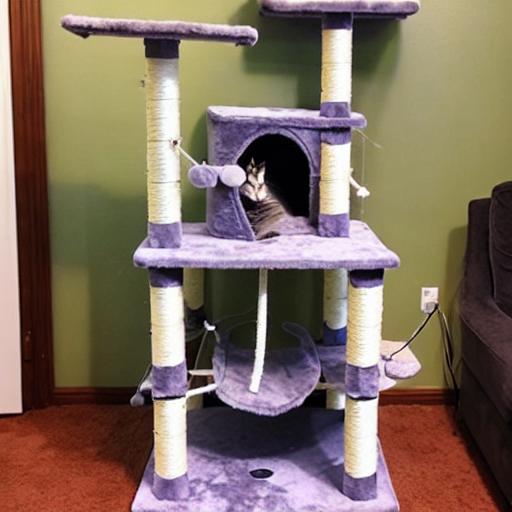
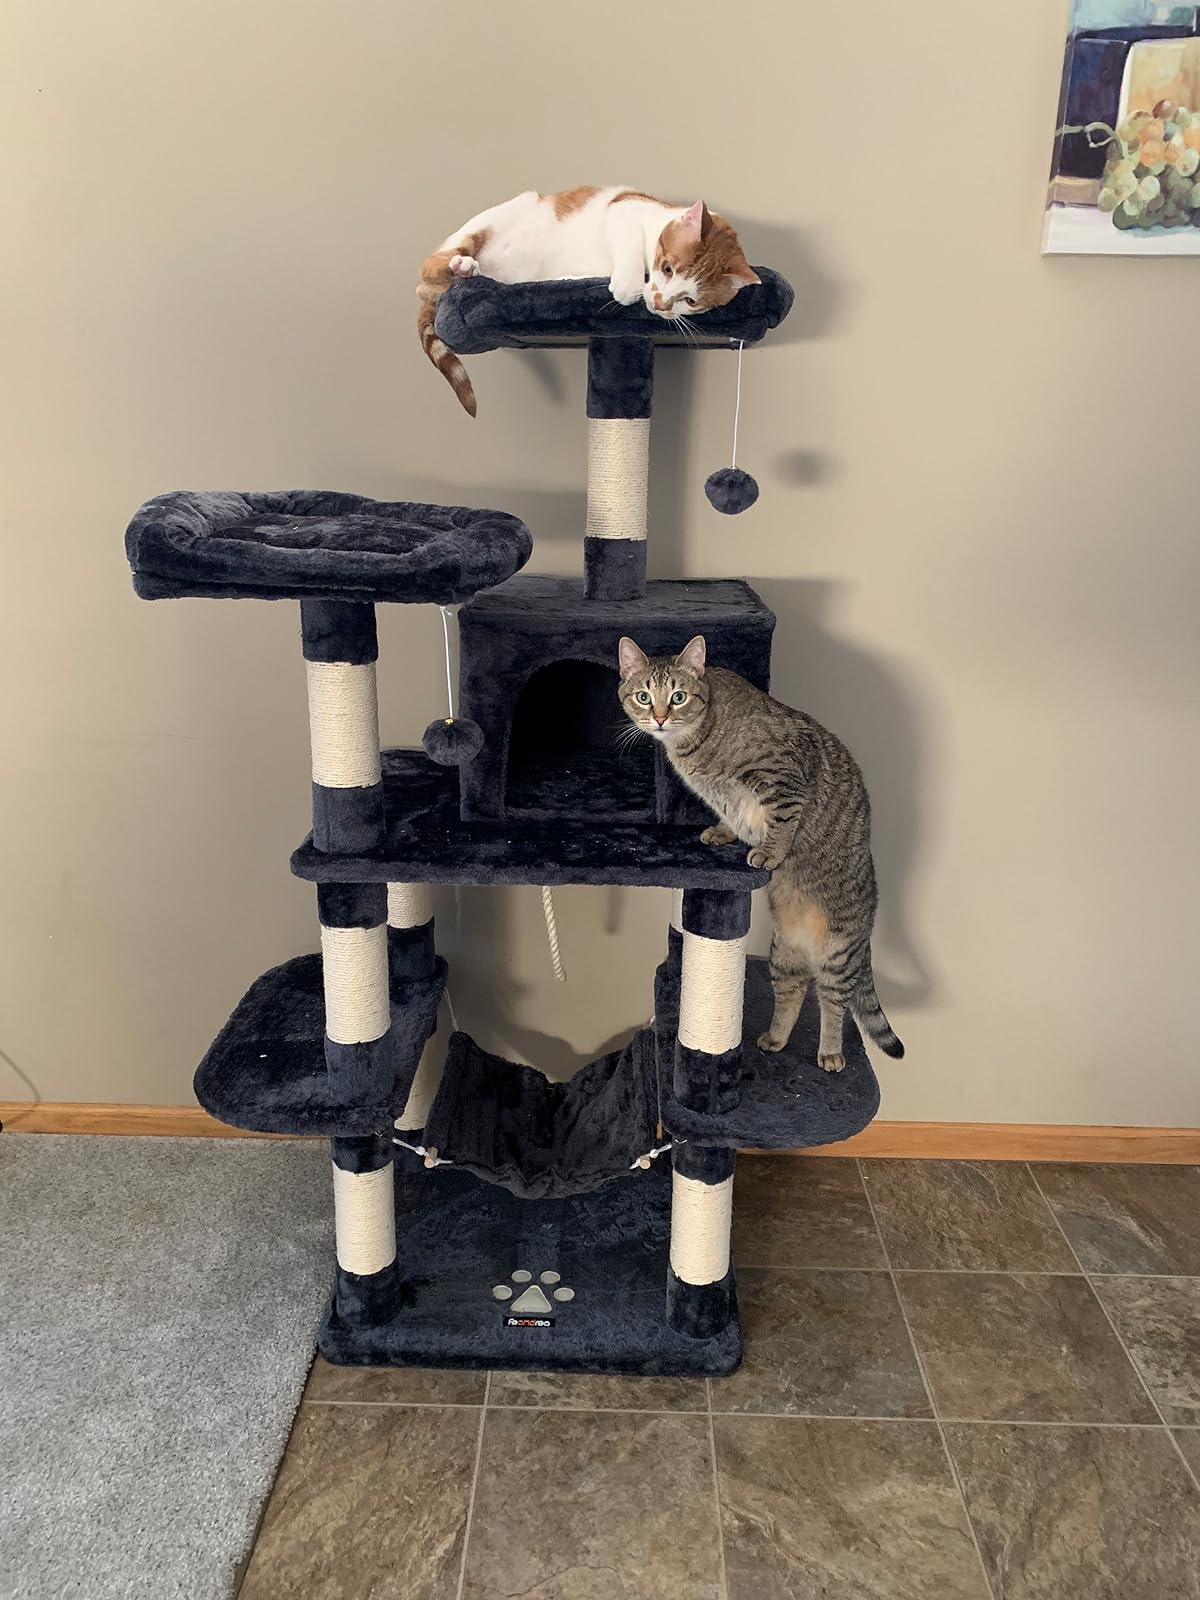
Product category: items_cat tree
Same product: no